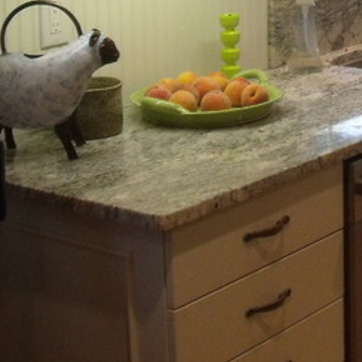
Material: polishedstone